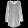
Label: Shirt